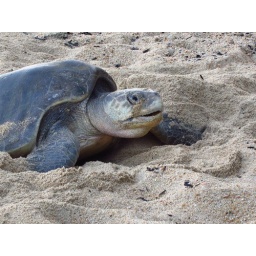
Olive Ridley turtle digging her nest on the beach in front of Xinalani Retreat